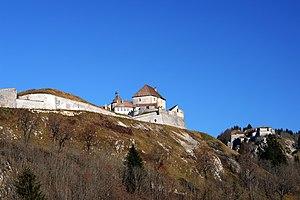
Le cheval Gauvin, cheval Gauvain, chevau Gauvin en patois jurassien ou tchevâ Gâvïn en franc-comtois, est un cheval légendaire et maléfique propre à la région française de Franche-Comté et au massif du Jura suisse. Il est réputé pour se promener le long de cours d'eau, dans les forêts ou dans les cimetières, et tenter de tuer les personnes qui l'enfourchent, en les noyant ou en les précipitant dans un gouffre.